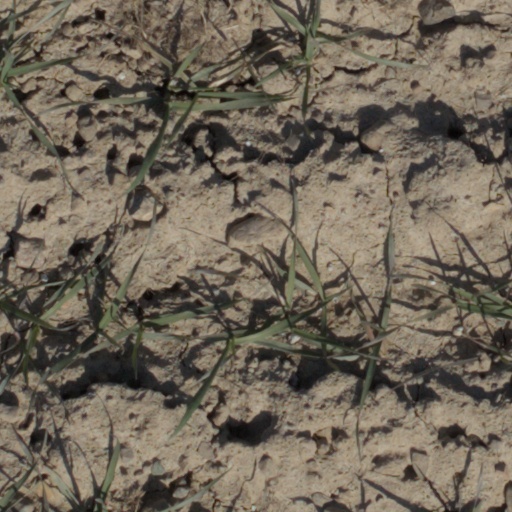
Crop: wheat